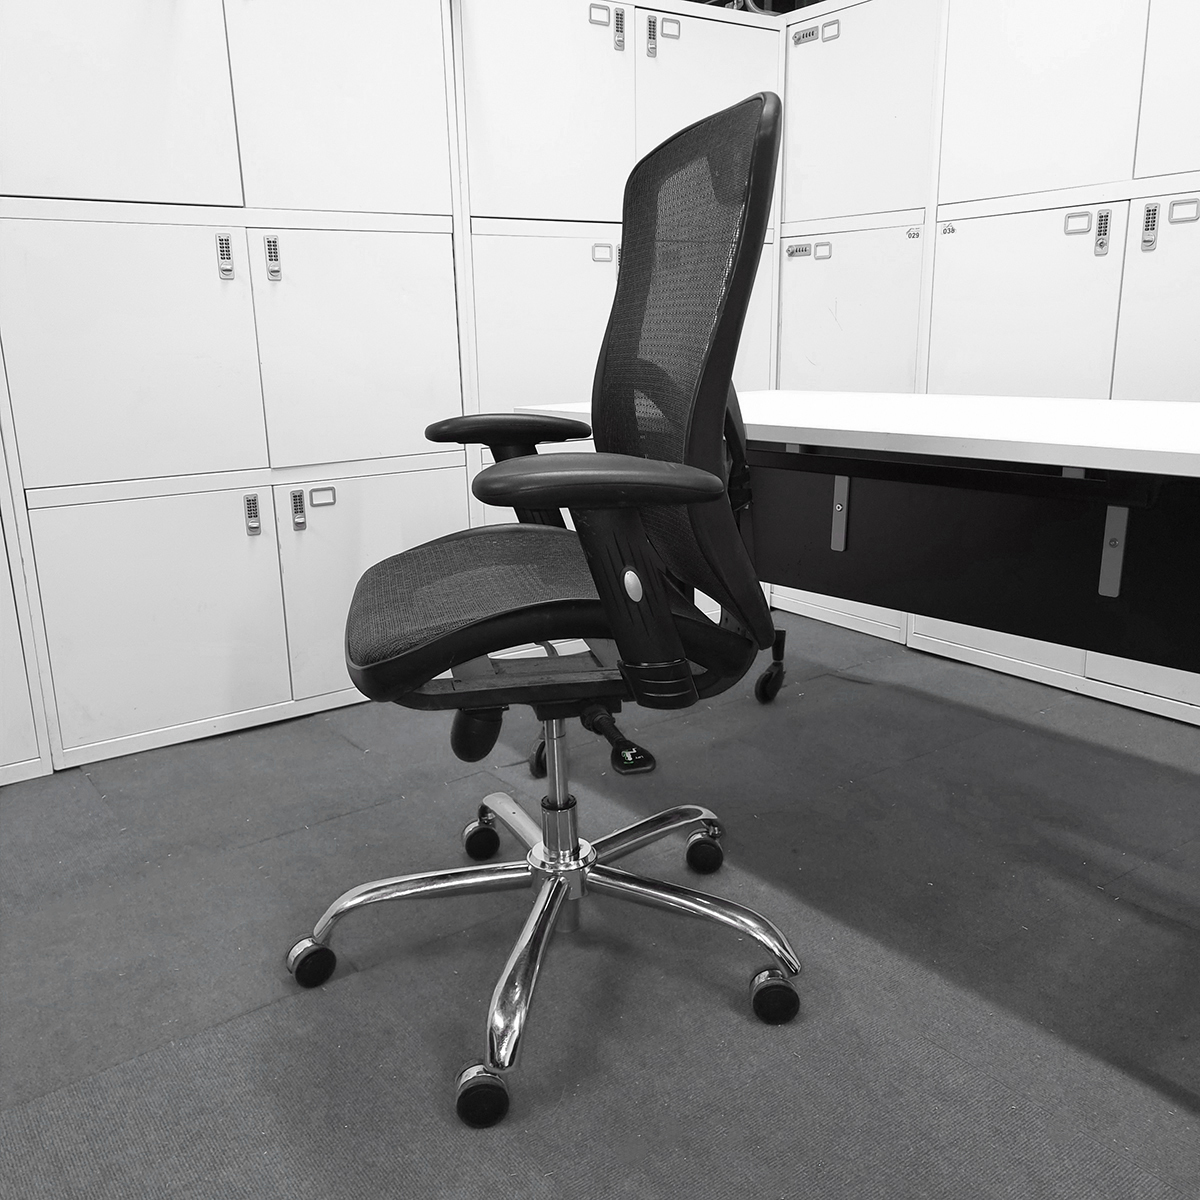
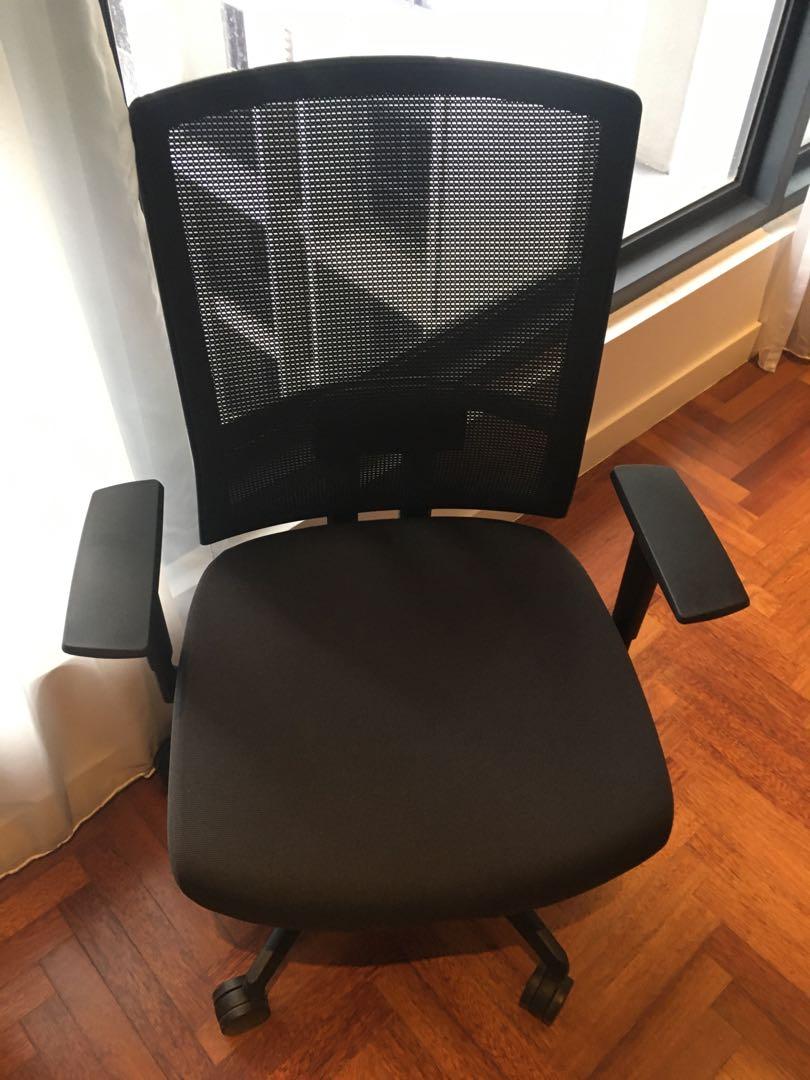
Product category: items_chair
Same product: no